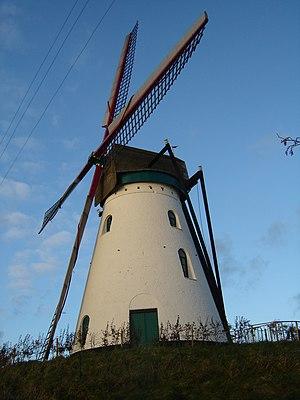
Cette page regroupe l'ensemble des monuments classés de la ville belge de Alveringem.